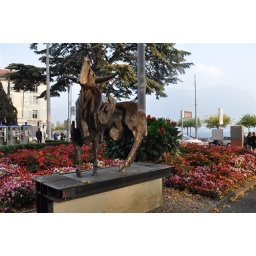
Statue of a wolf in the city around some colorful flowers